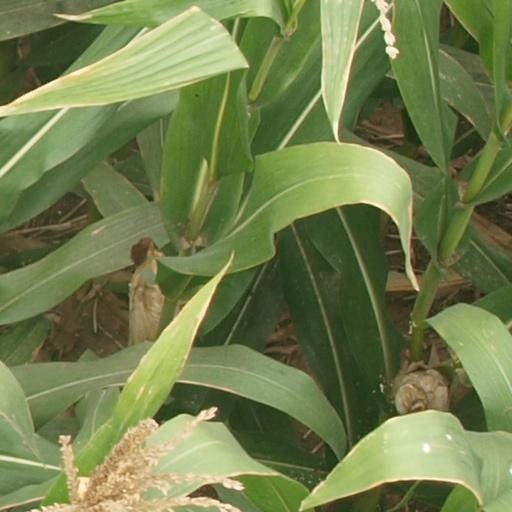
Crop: maize; corn